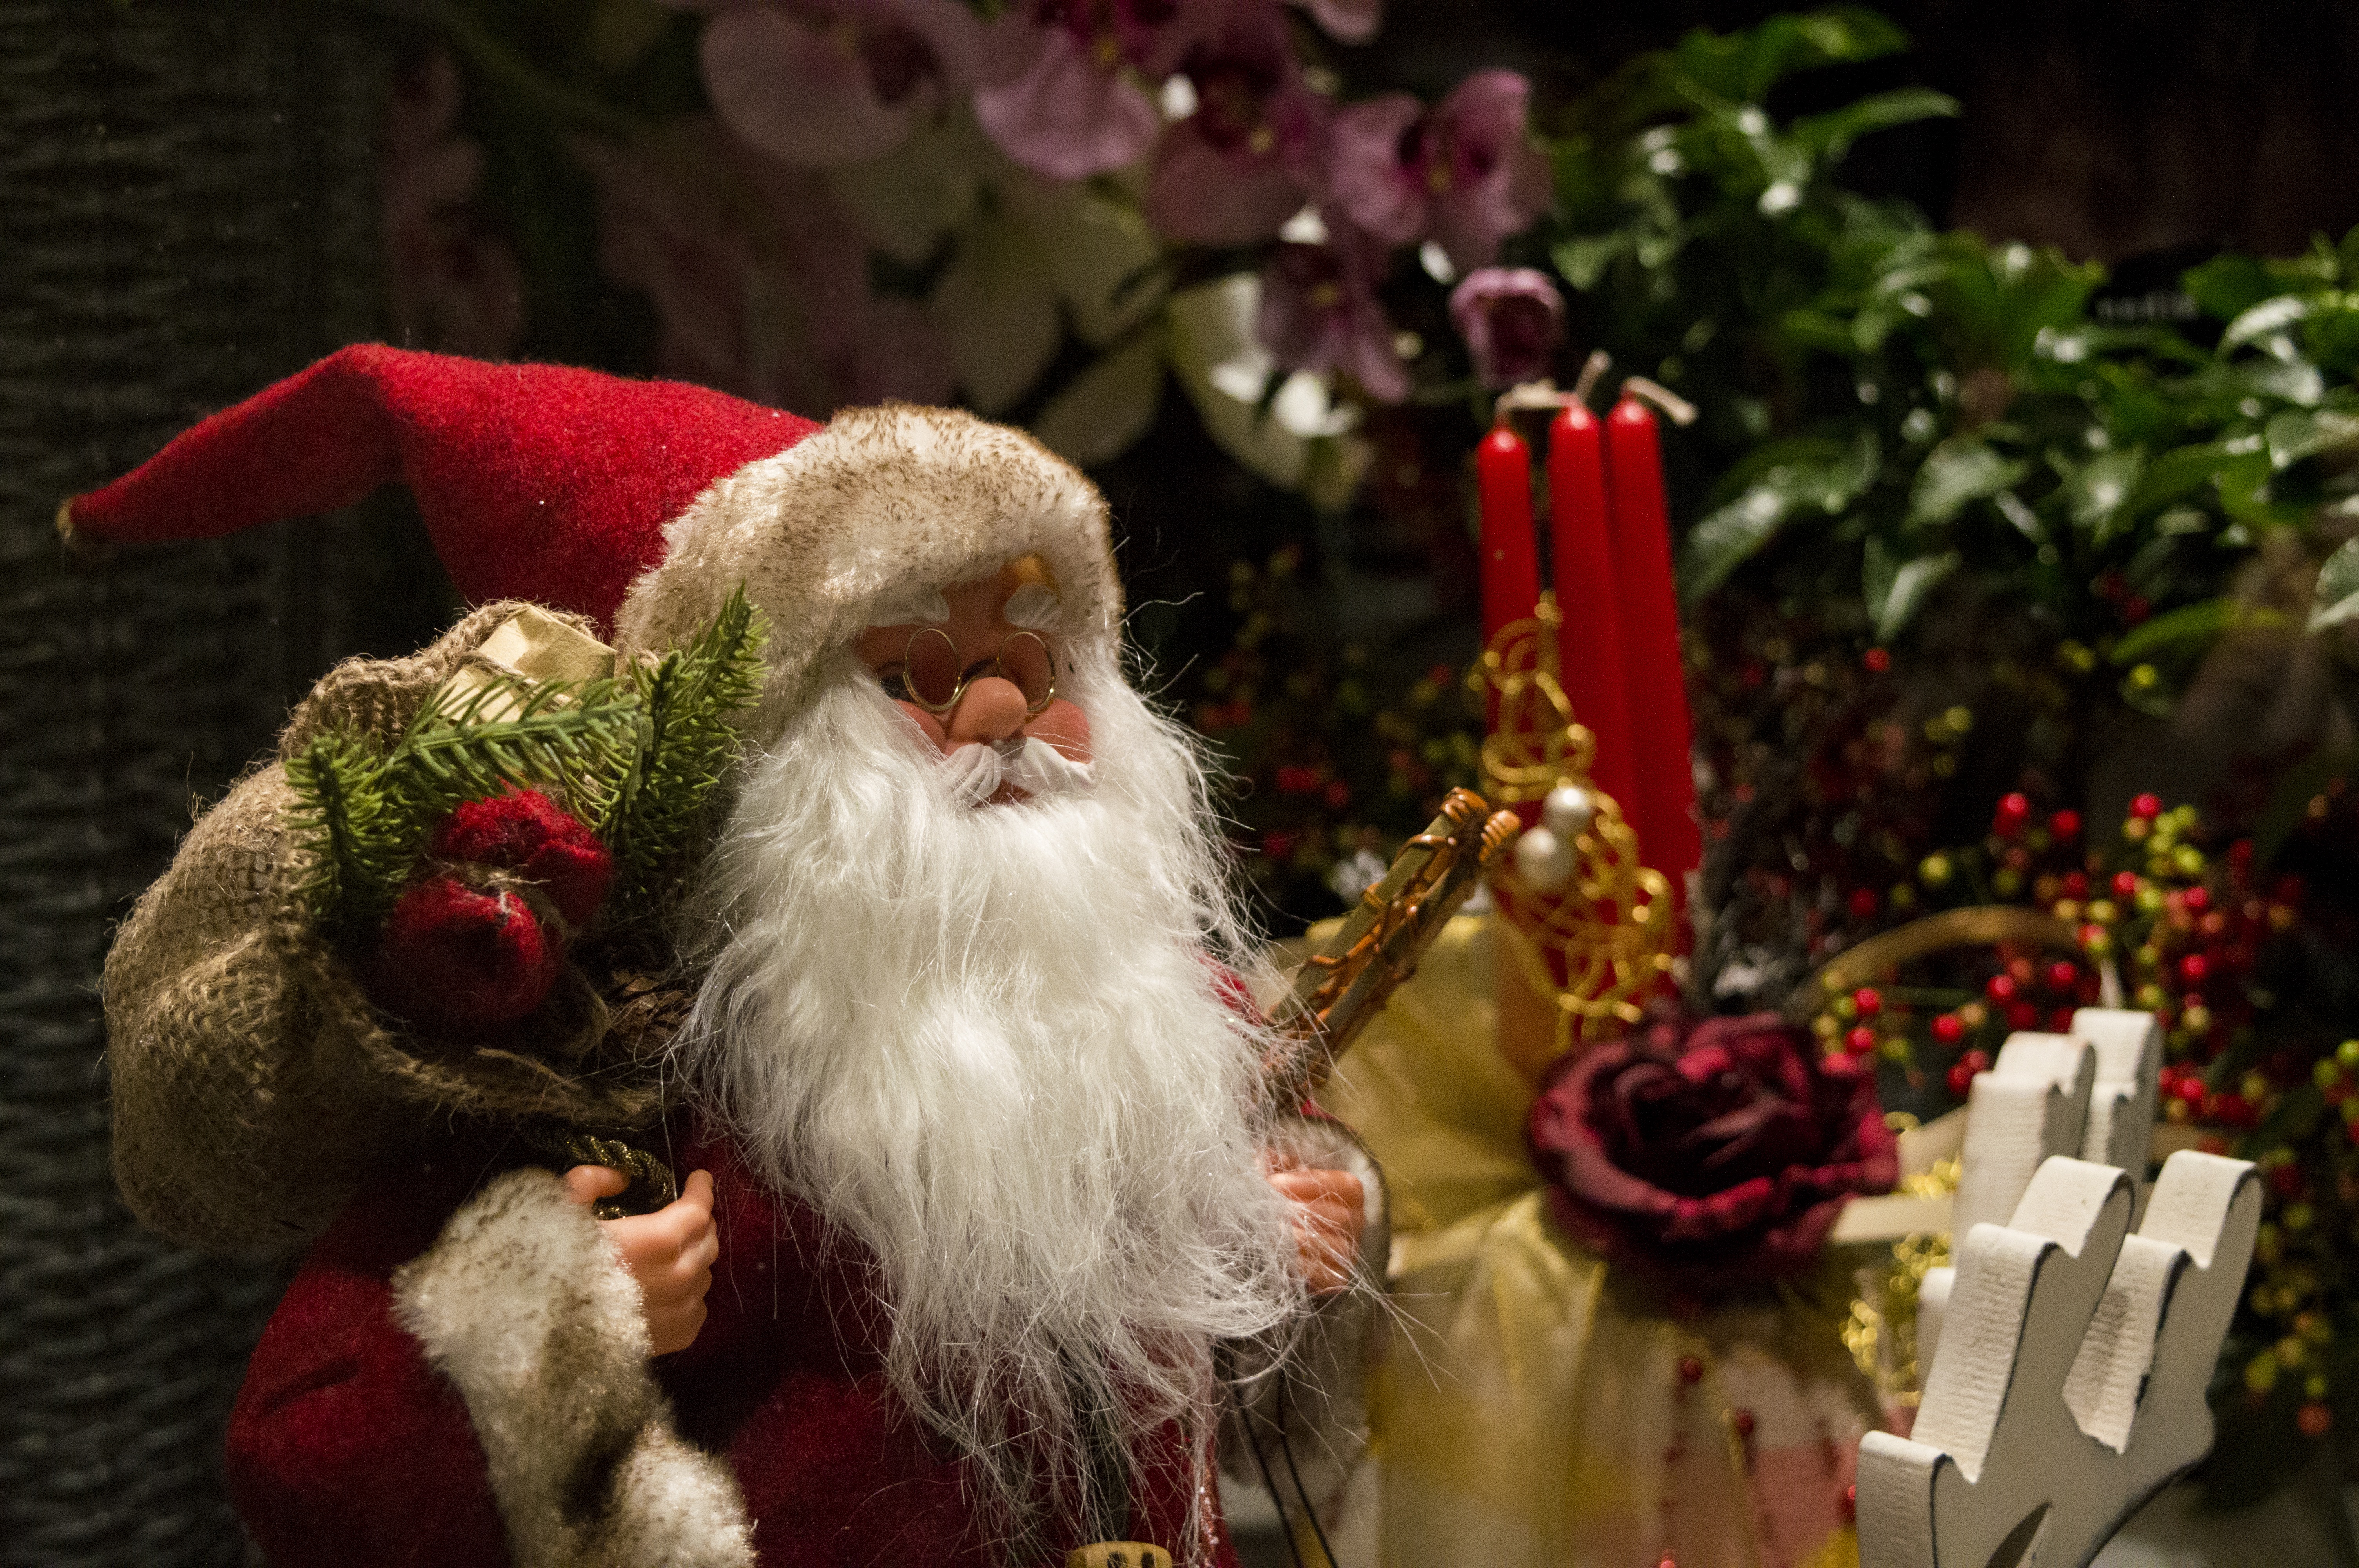
celebration, decoration, red, holiday, christmas, decor, santa, happy, grandpa, xmas, santa claus, merry, fictional character